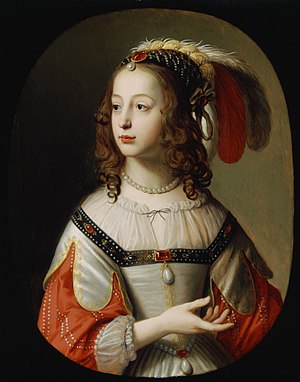
Vestlig historisk tøjmode / Tidslinje / 1536-1900
Sophia af Hannover fra det 17. århundrede.
Tøjmoden er den norm, som angiver hvad der er smart tøj her og nu.